Ermenouville

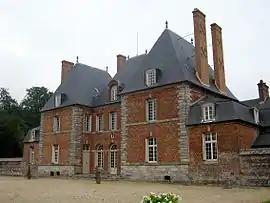
The chateau of Le Mesnil-Geffroy

Ermenouville is a commune in the Seine-Maritime department in the Normandy region in northern France.